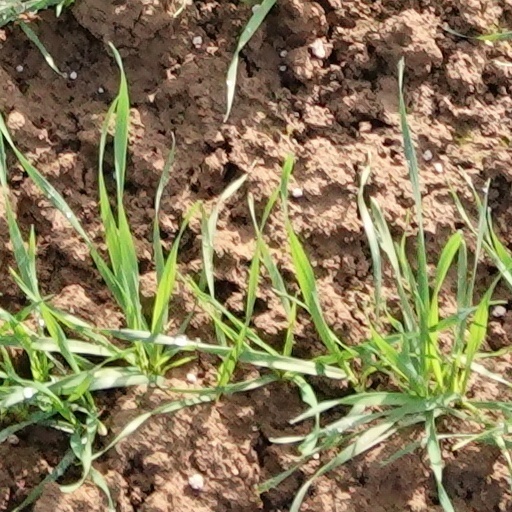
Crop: wheat